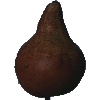
Label: Pear Kaiser 1